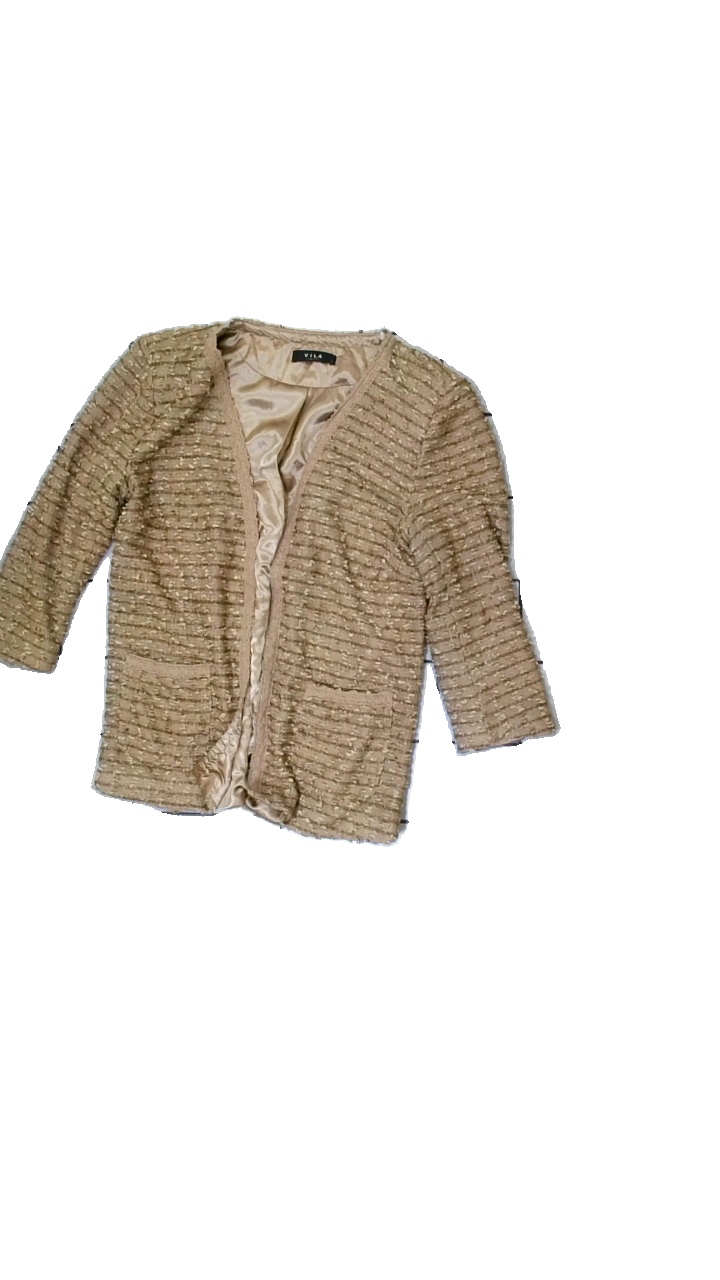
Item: Cardigan (Ladies)
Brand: Vila
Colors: Beige
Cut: Tight
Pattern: Metallic
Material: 100% Polyester
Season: All
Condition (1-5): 5
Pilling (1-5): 5
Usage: Reuse
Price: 50-100